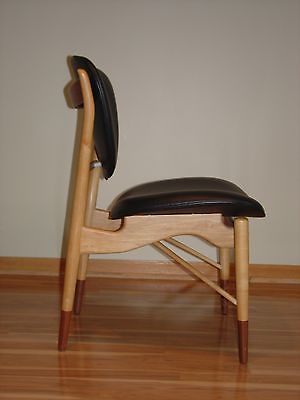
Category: chair